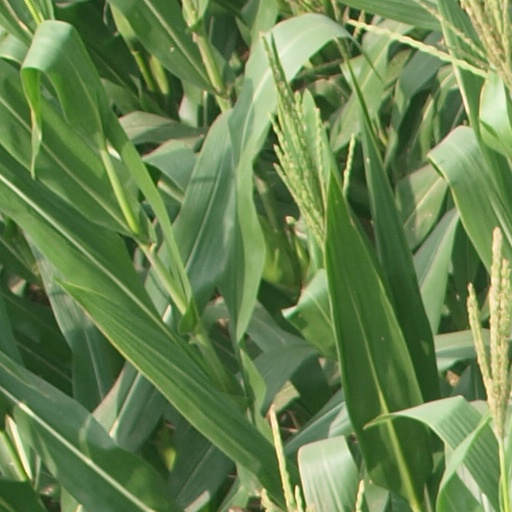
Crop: maize; corn